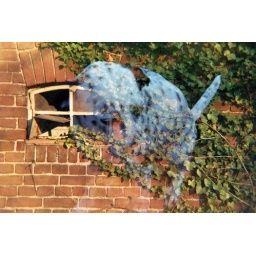
dog in the wall